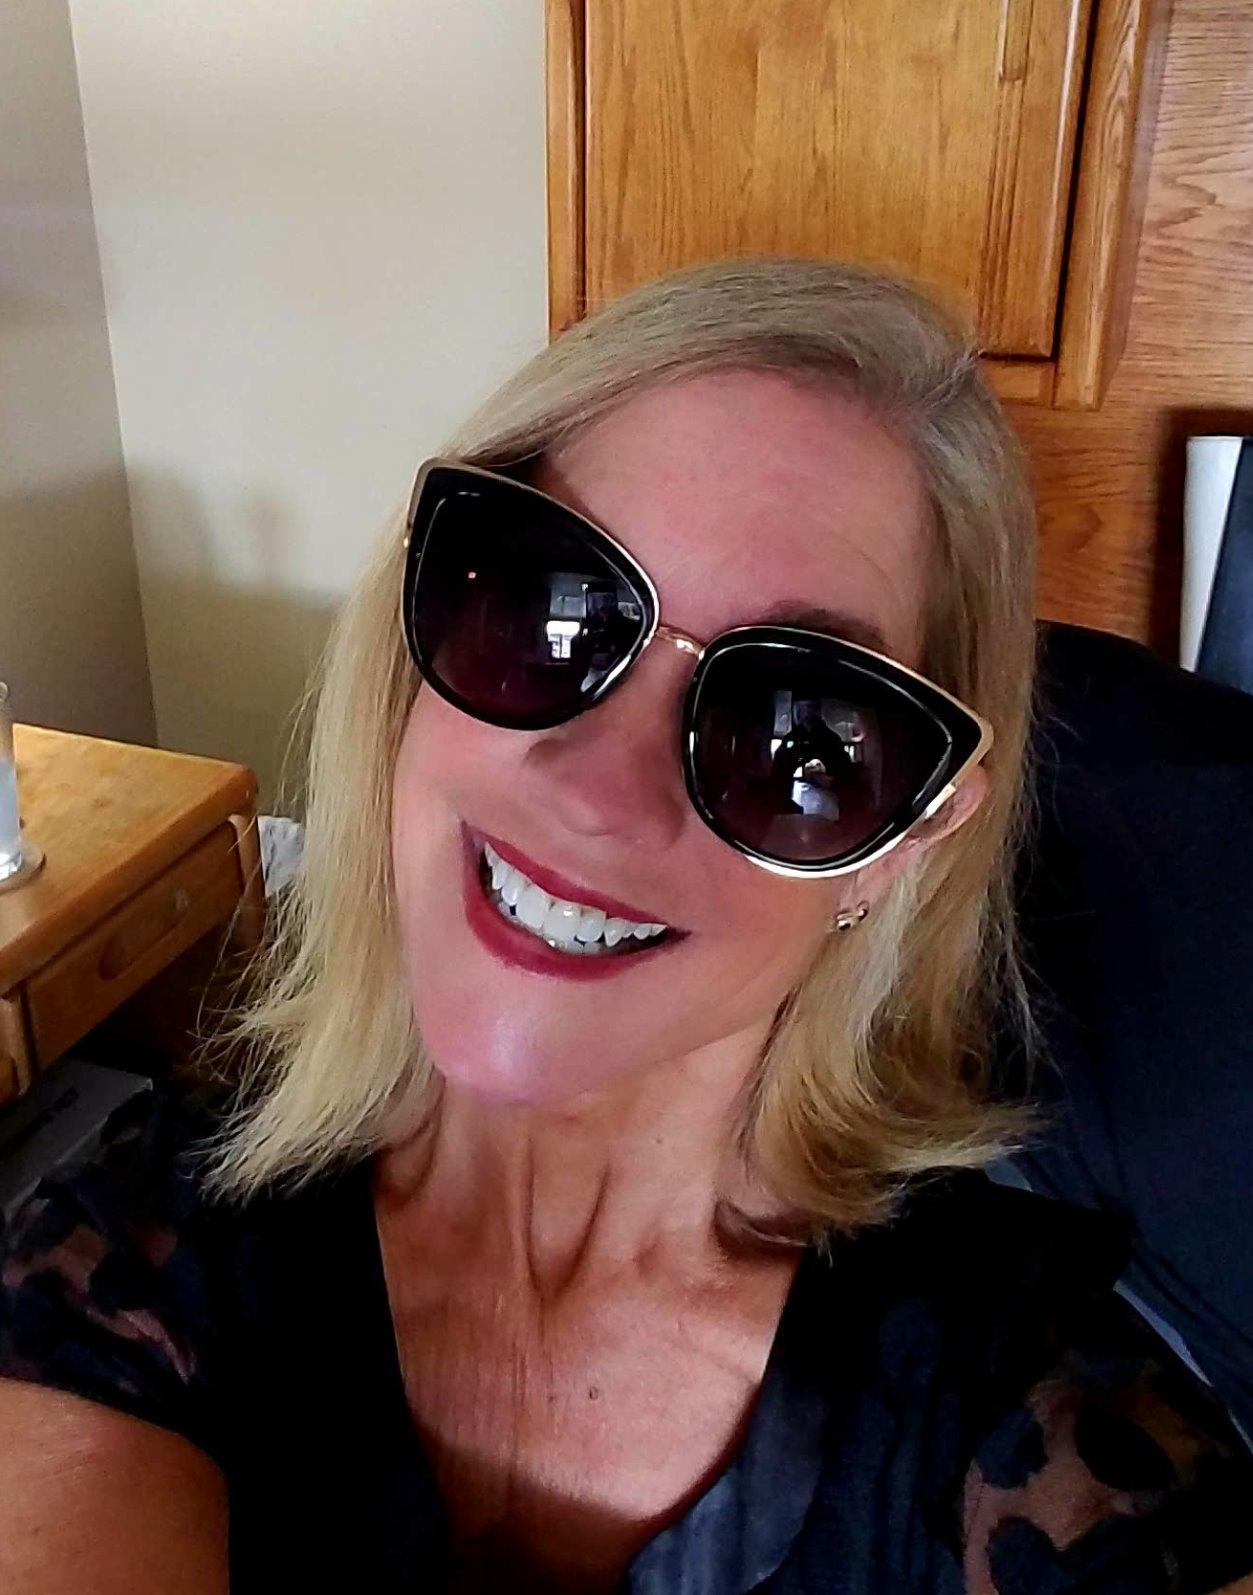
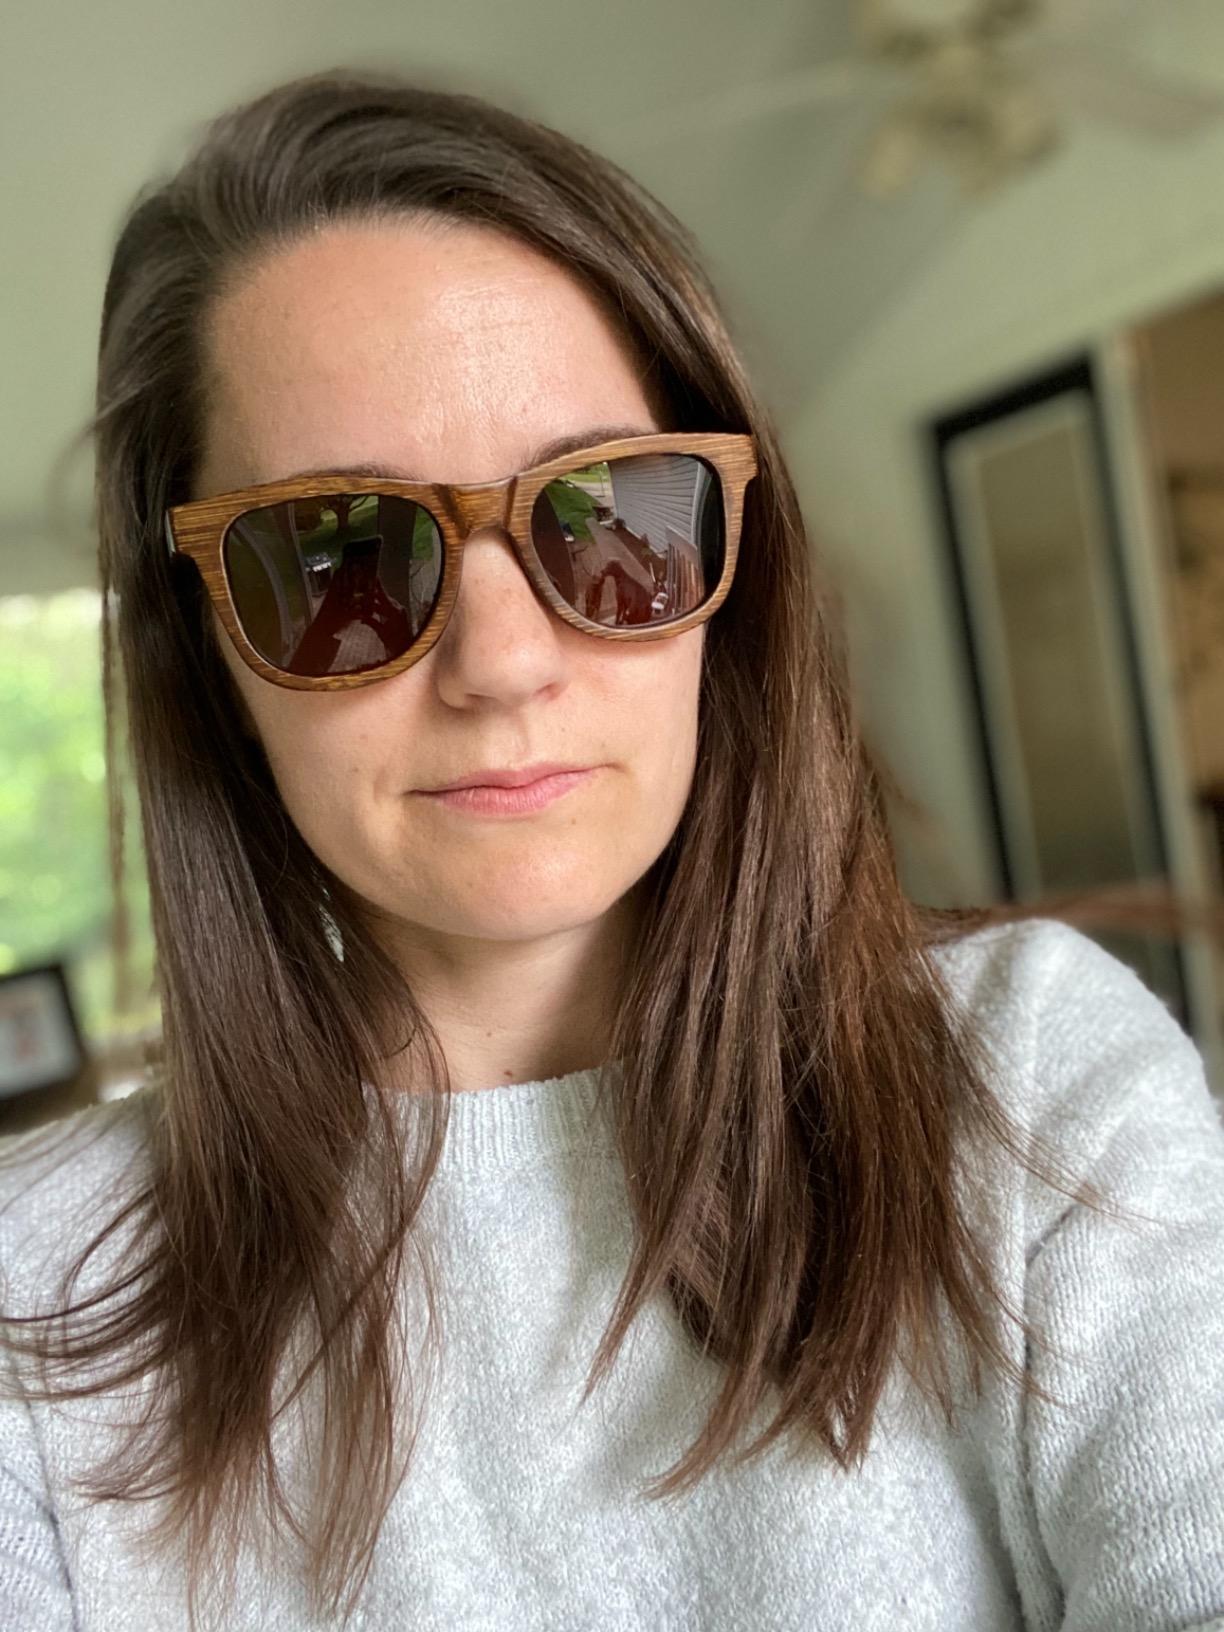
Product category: accessories_sunglasses
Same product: no